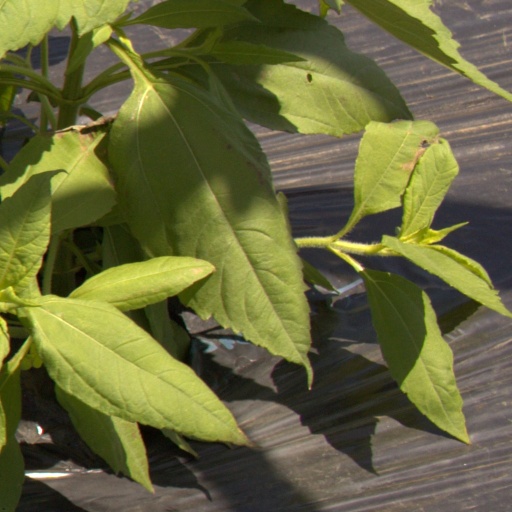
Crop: Jerusalem artichoke